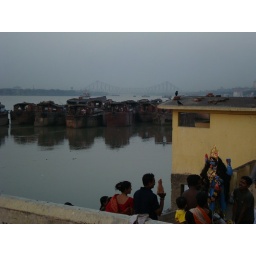
immersion of kali in ganges with boats and howrah bridge in the background..